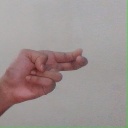
अक्षर: ह